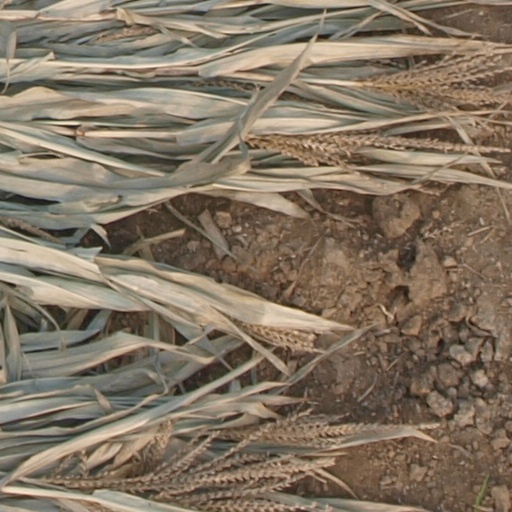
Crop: maize; corn